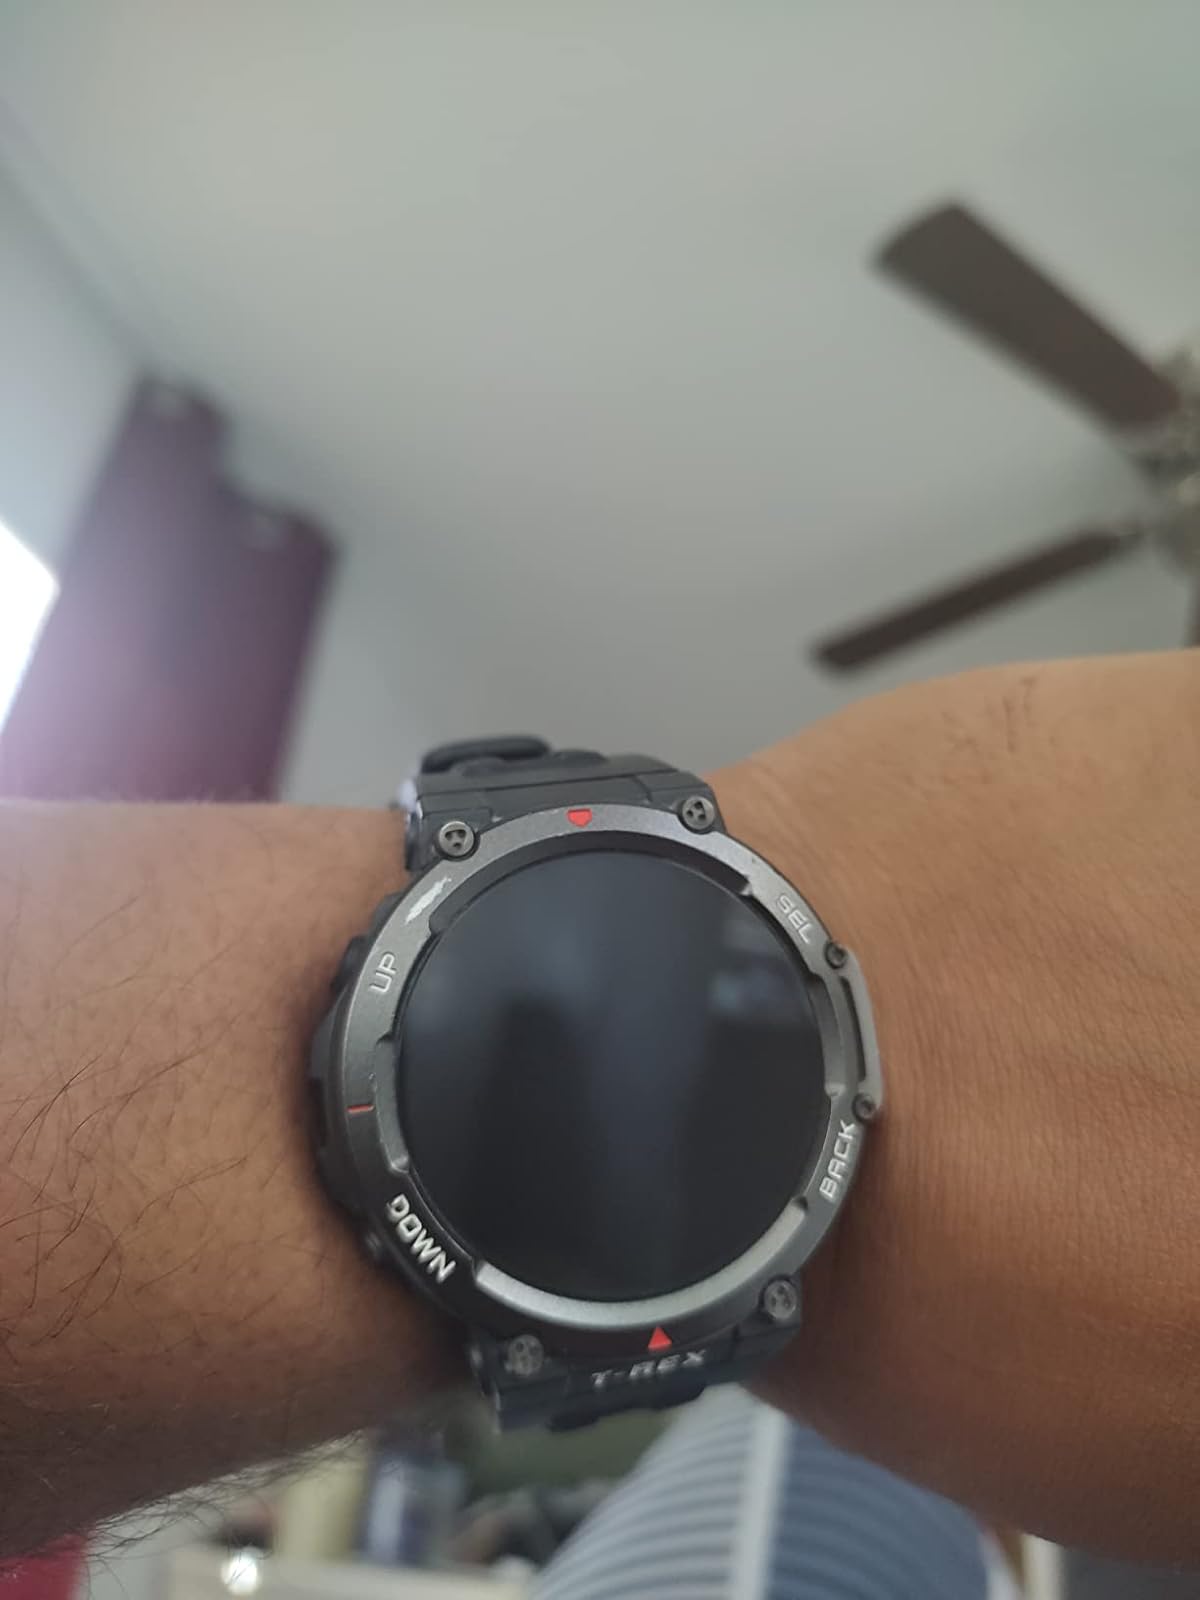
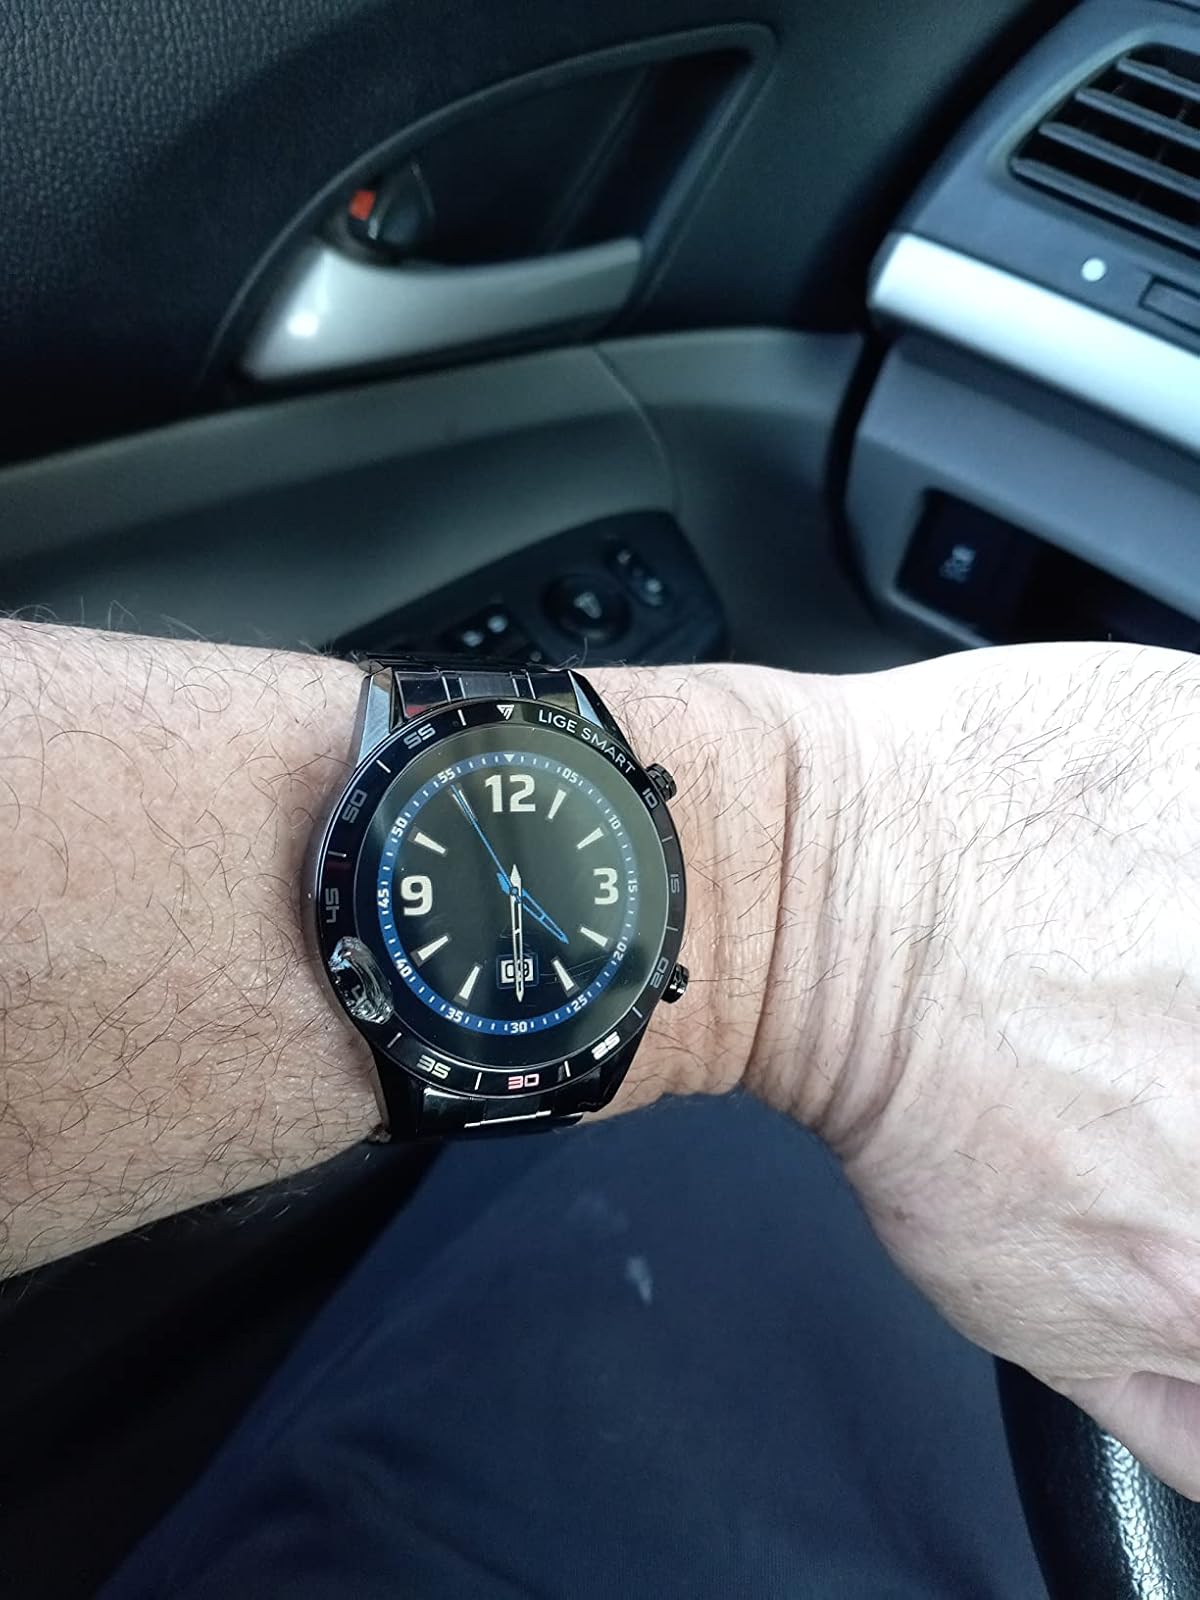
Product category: smartwatch
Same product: no